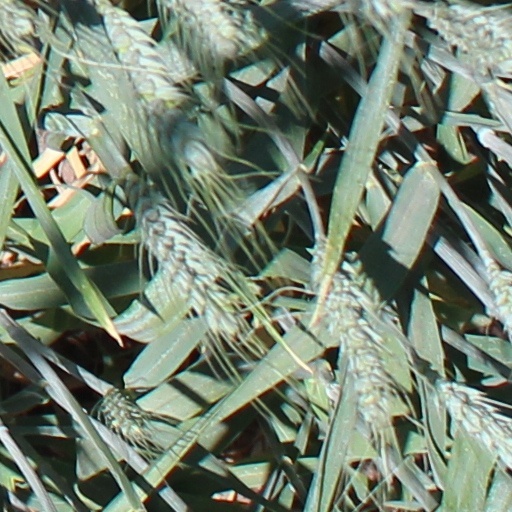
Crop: wheat